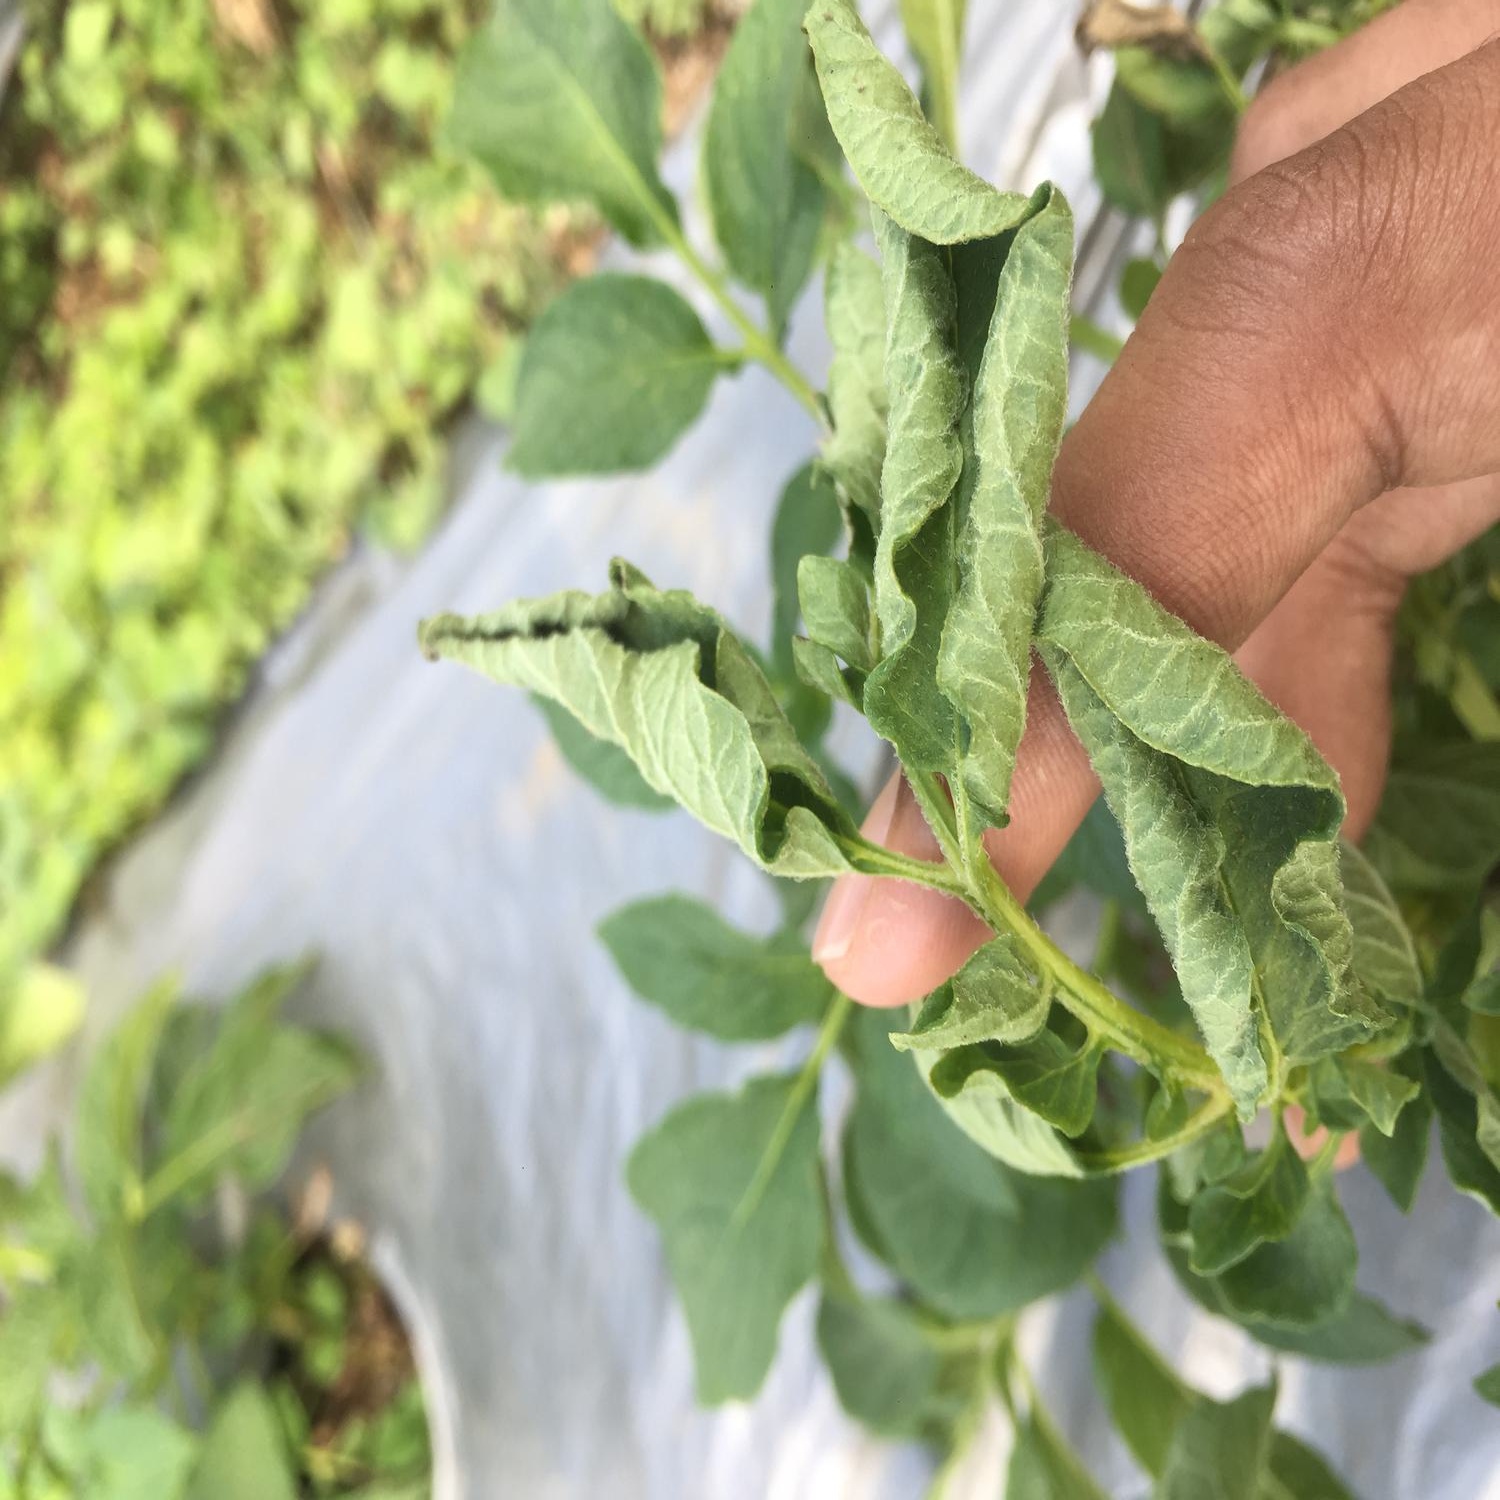
Etiqueta: Pudricion_Parda